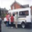
Label: bus